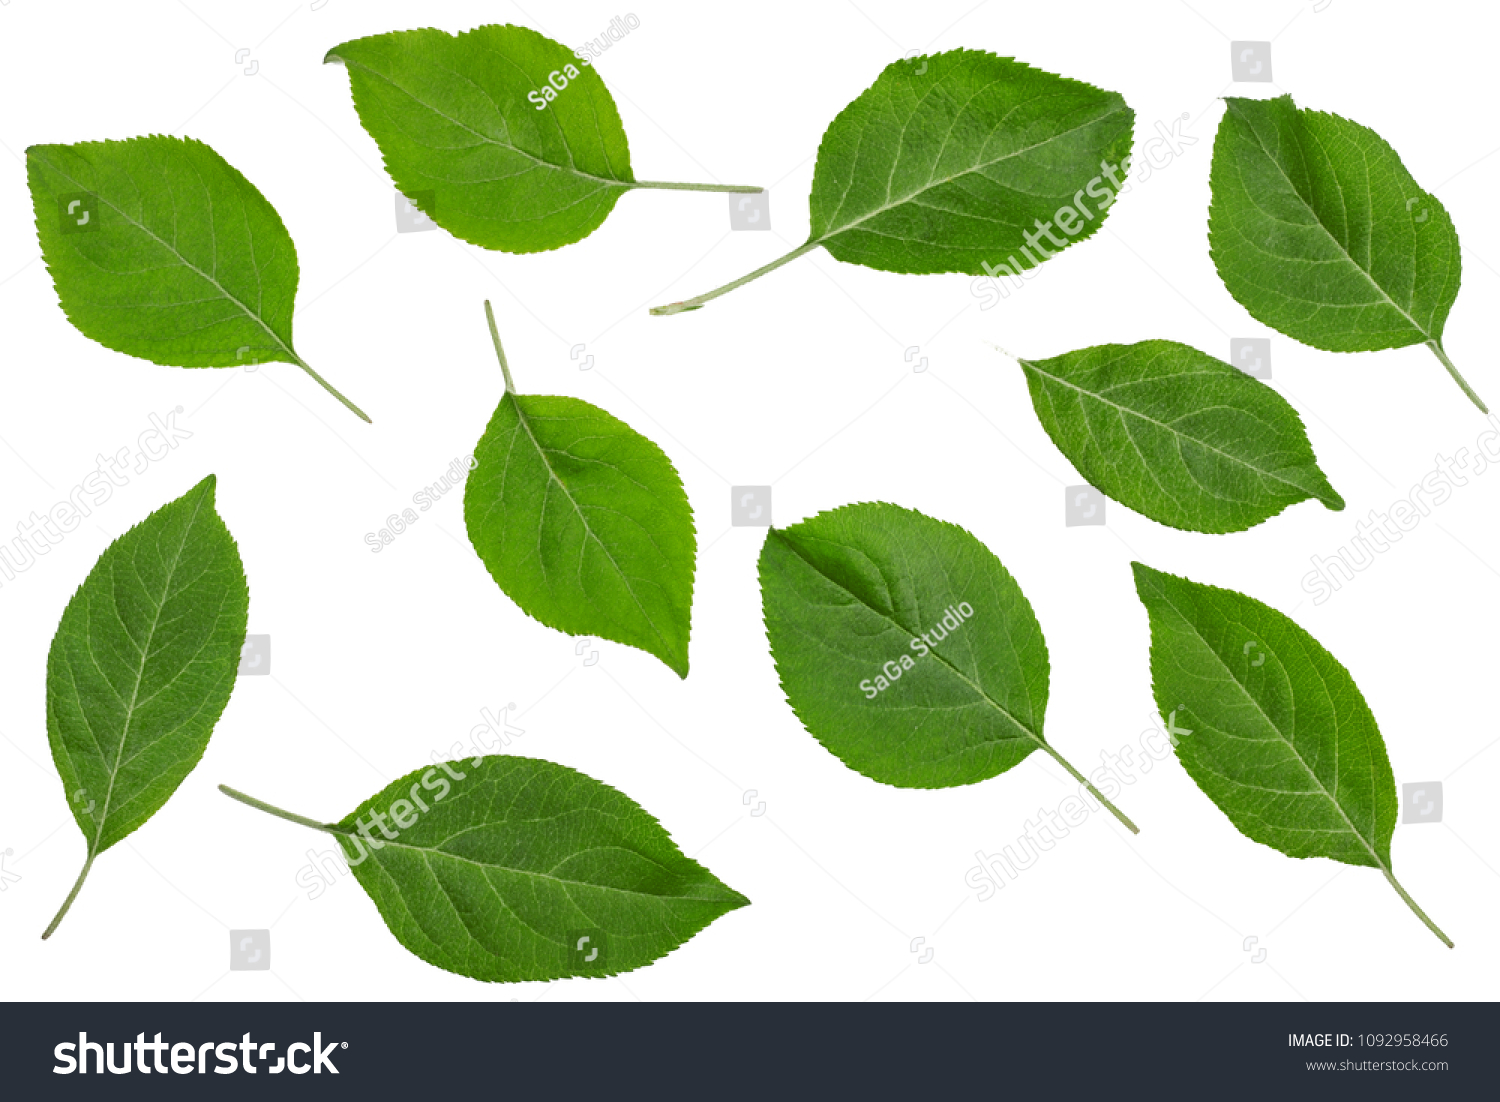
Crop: apple
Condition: healthy